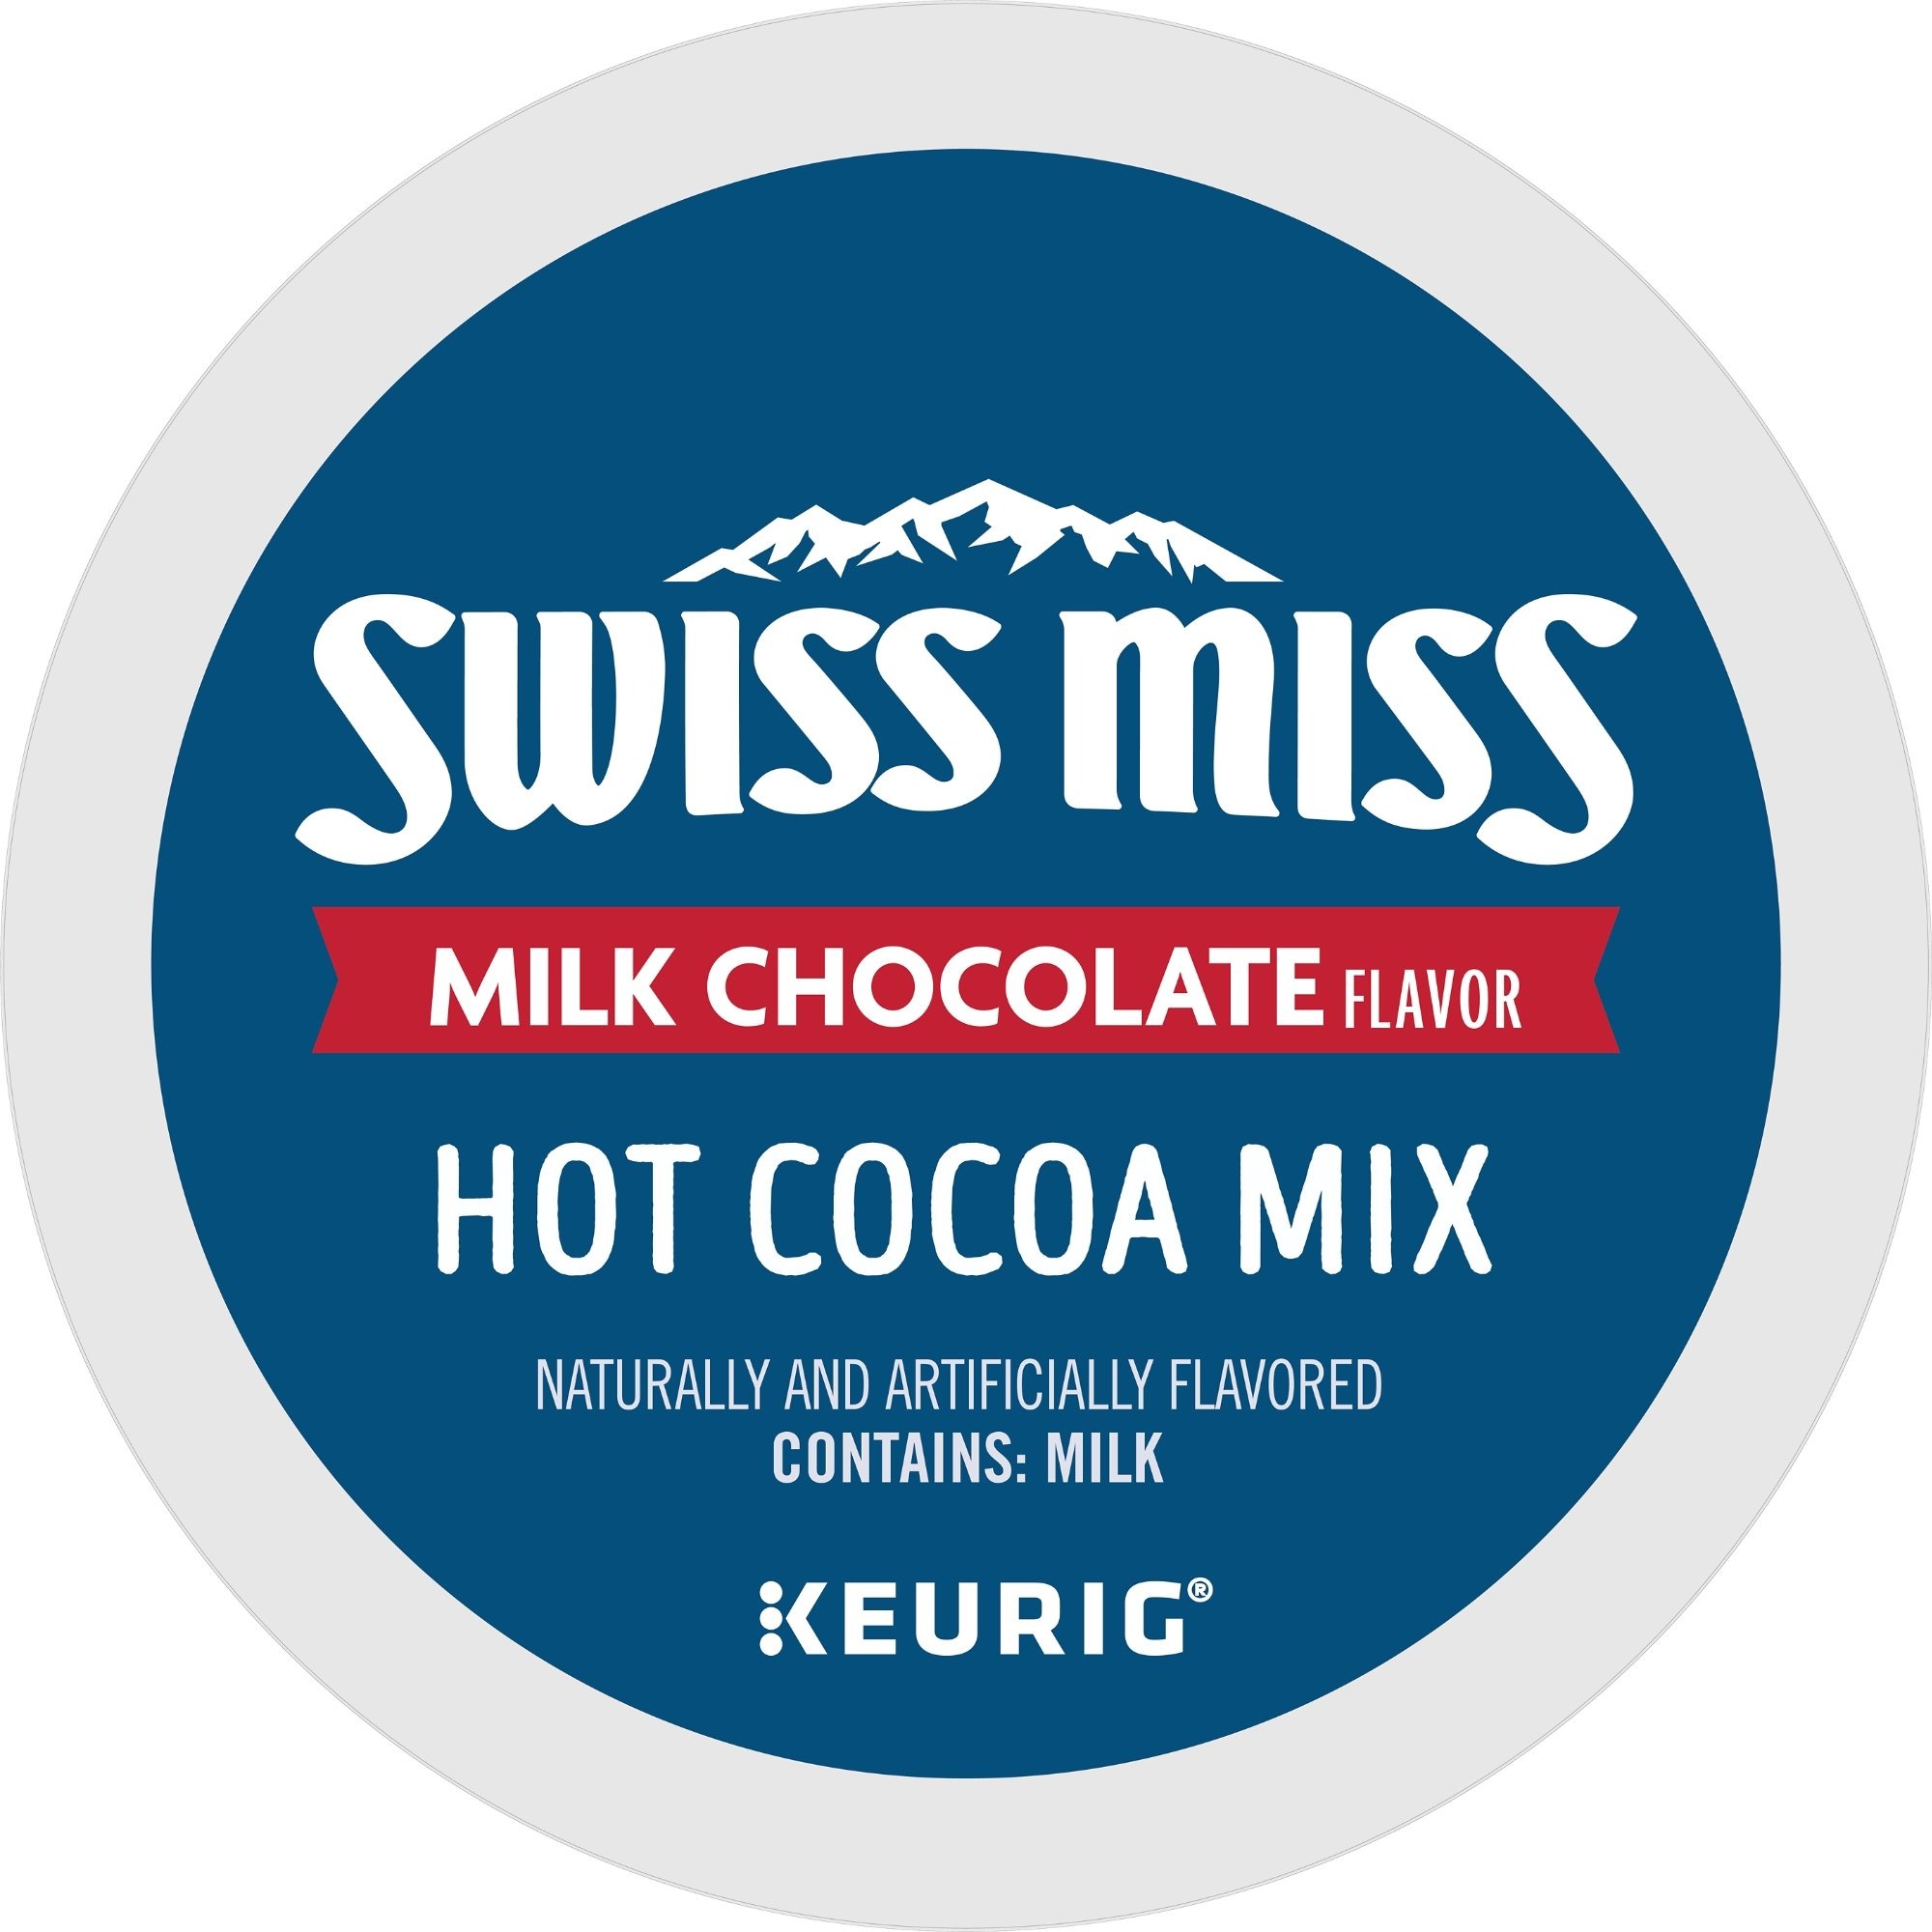
Item Name: Swiss Miss Milk Chocolate Hot Cocoa Keurig Single-Serve K Cup Pods, 44Count, Milk Chocolate Hot Cocoa, 44Count, Blue
Bullet Point 1: Familiar chocolatey flavor that lift your spirits and warm your soul
Bullet Point 2: Hot cocoa beverage that contains Milk
Bullet Point 3: Each K-Cup pod holds the perfect amount of Swiss Miss Hot Cocoa for a sweet and delicious treat any time of day.
Bullet Point 4: The original family tradition
Bullet Point 5: Country: United States
Value: 6.3
Unit: Ounce

Price: 33.74